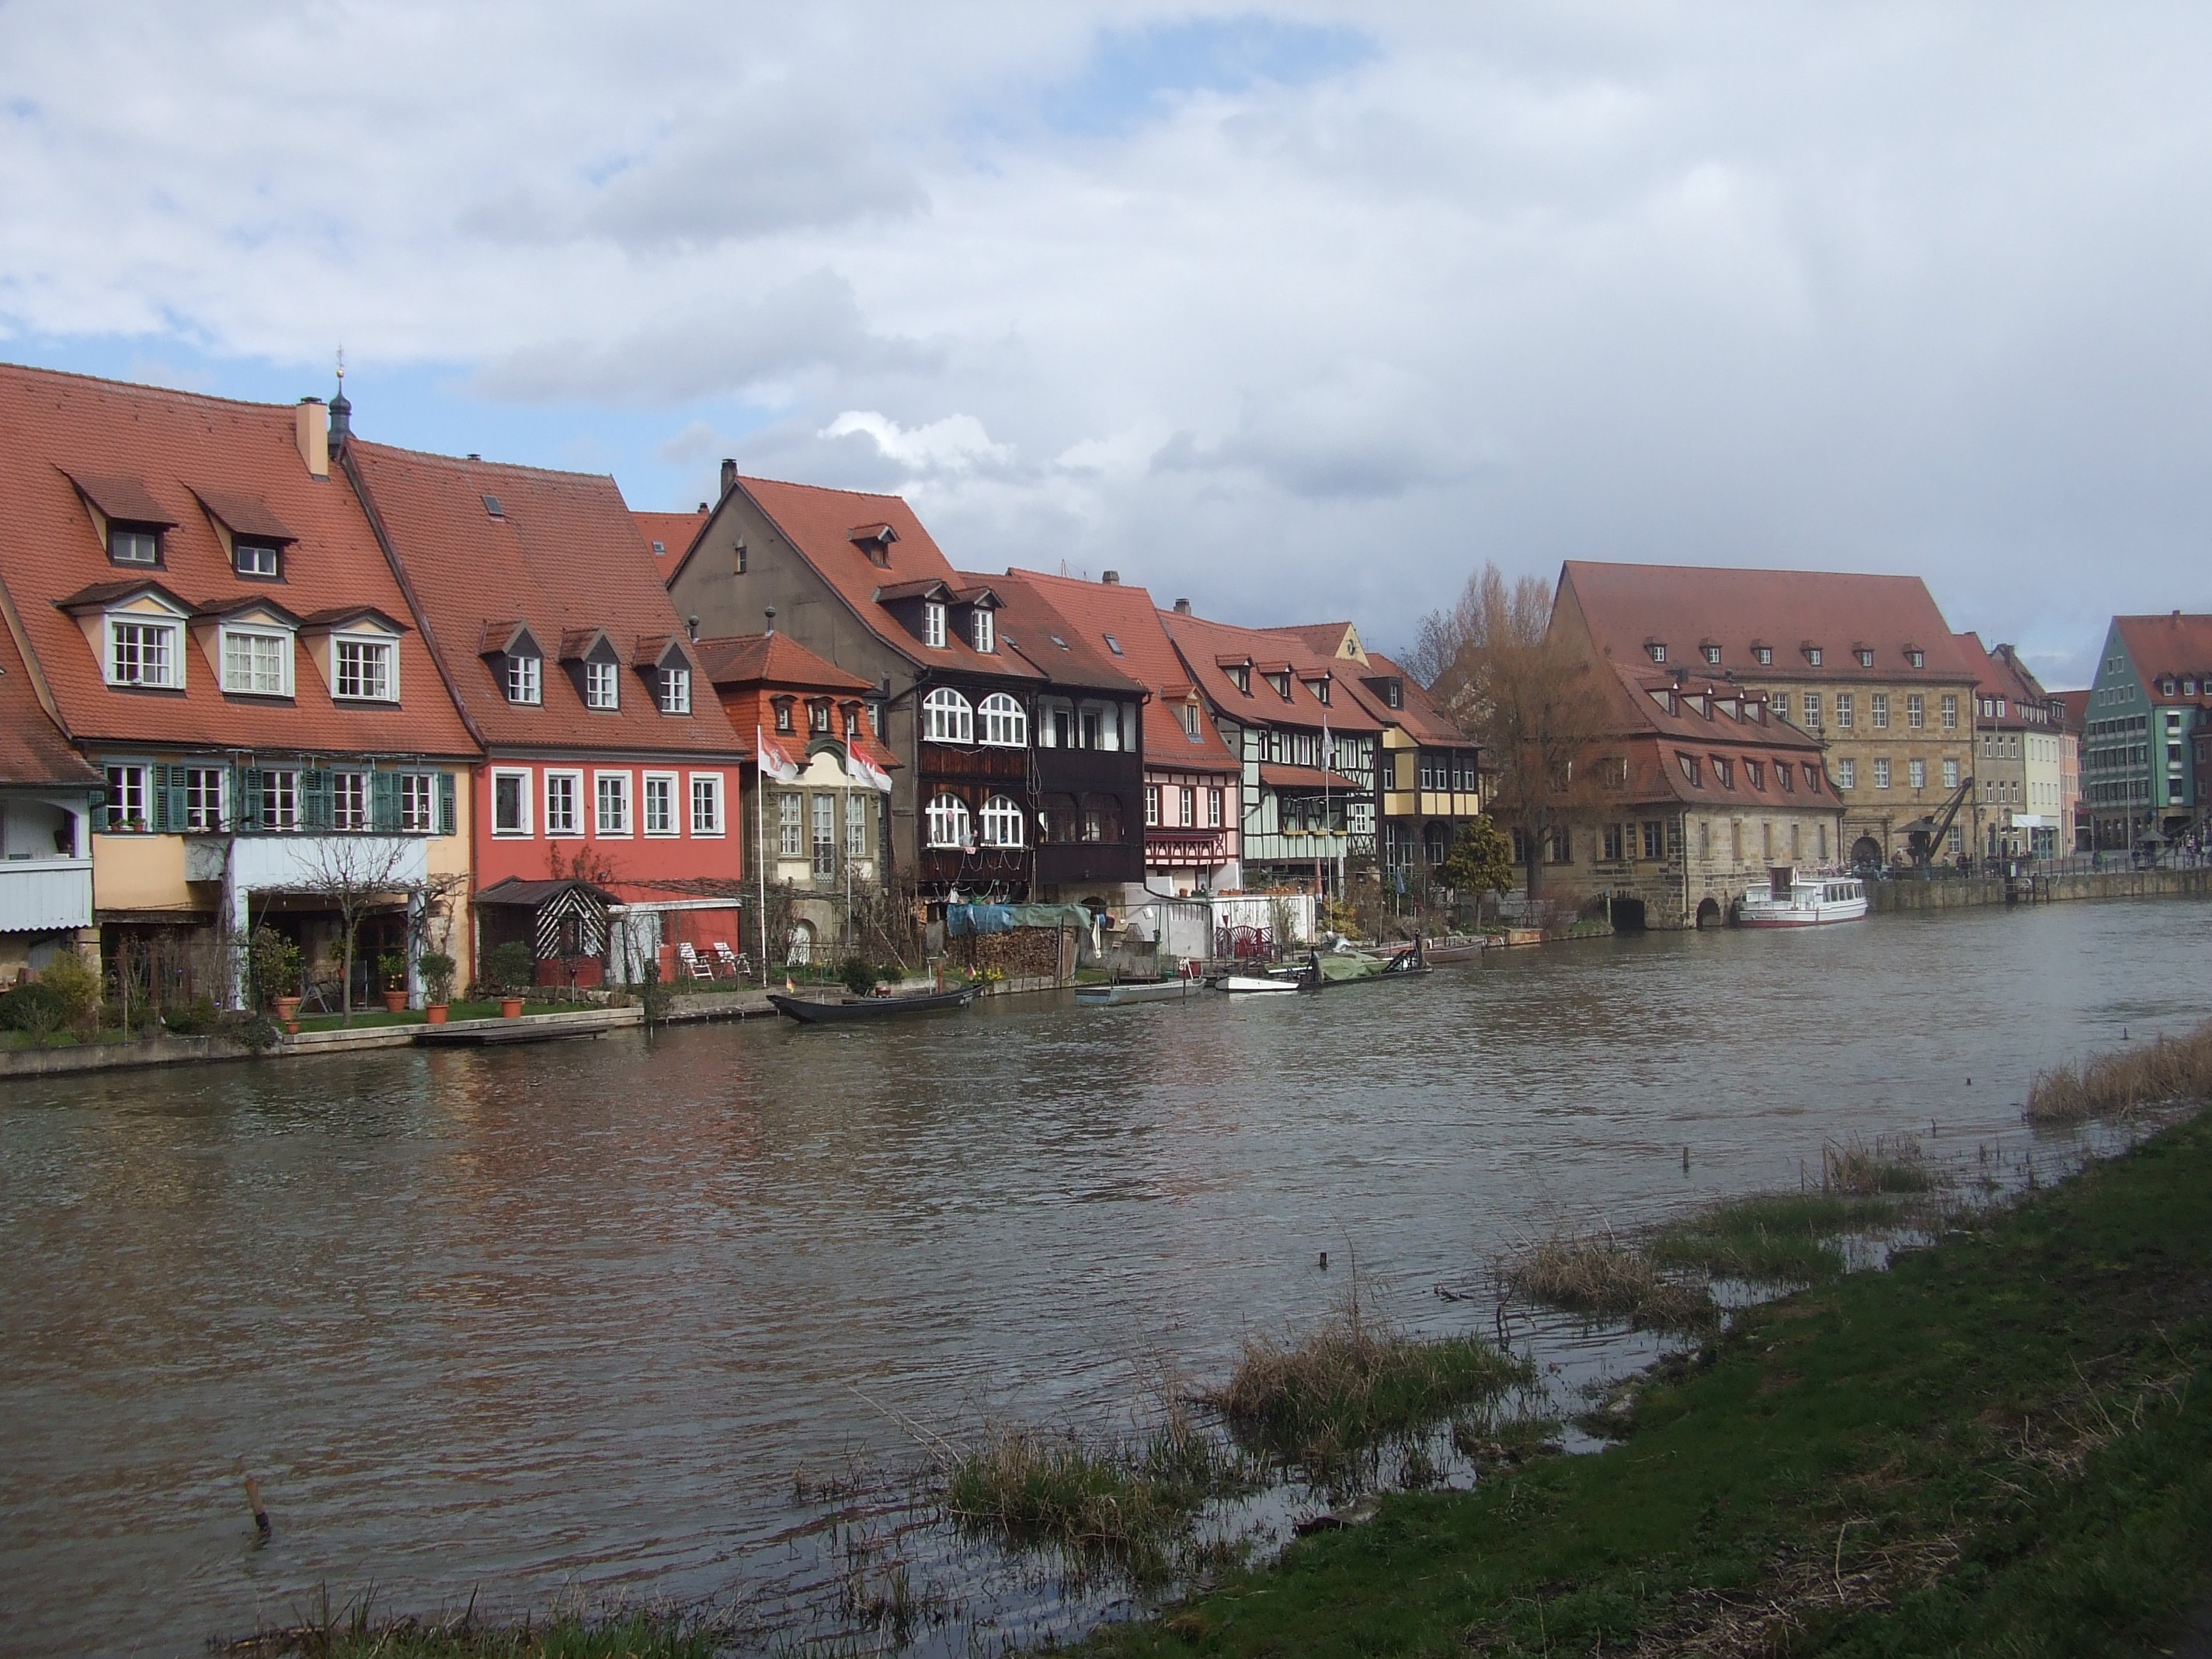
sea, town, river, canal, village, waterway, channel, bamberg, regnitz, town on the river, landform, residential area, geographical feature, small venice